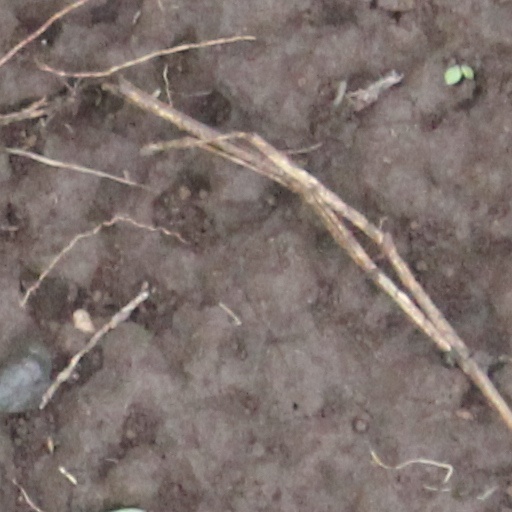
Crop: wheat